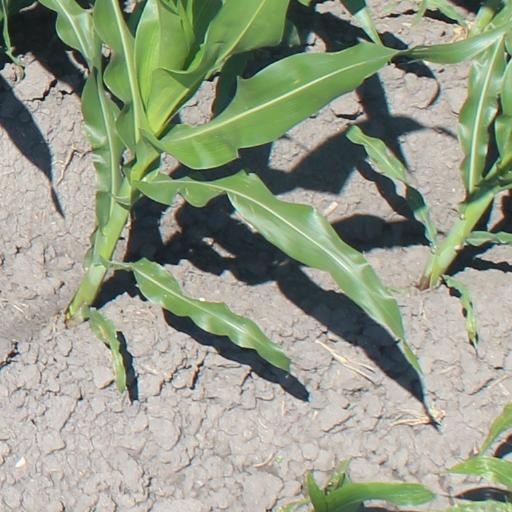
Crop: maize; corn